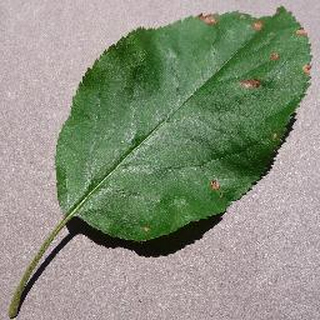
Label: apple_black_rot